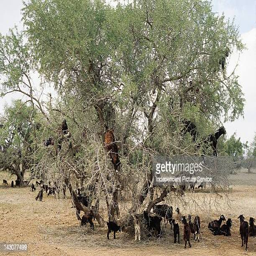
goats in food eating the fruit